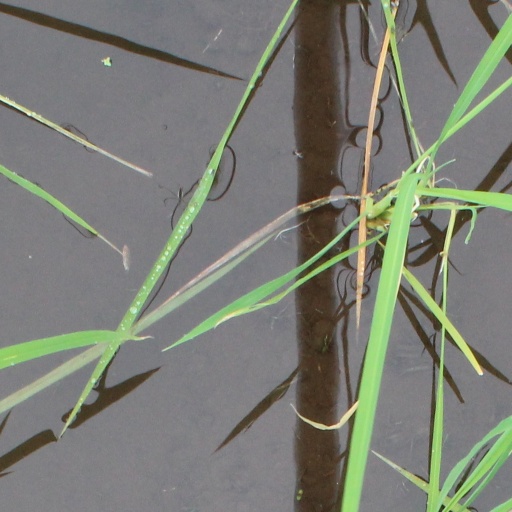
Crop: rice